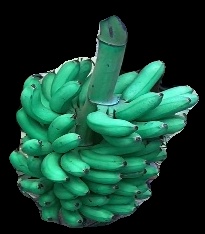
Variety: rasbale
Grade: grade1